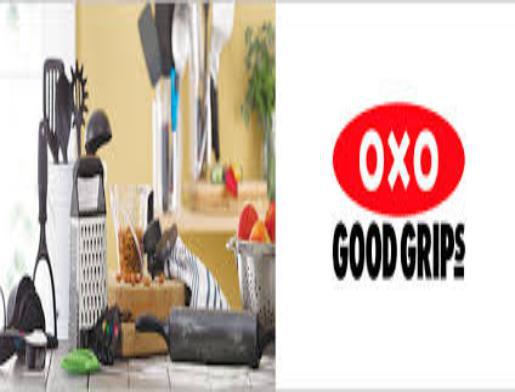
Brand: good grips
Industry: Necessities